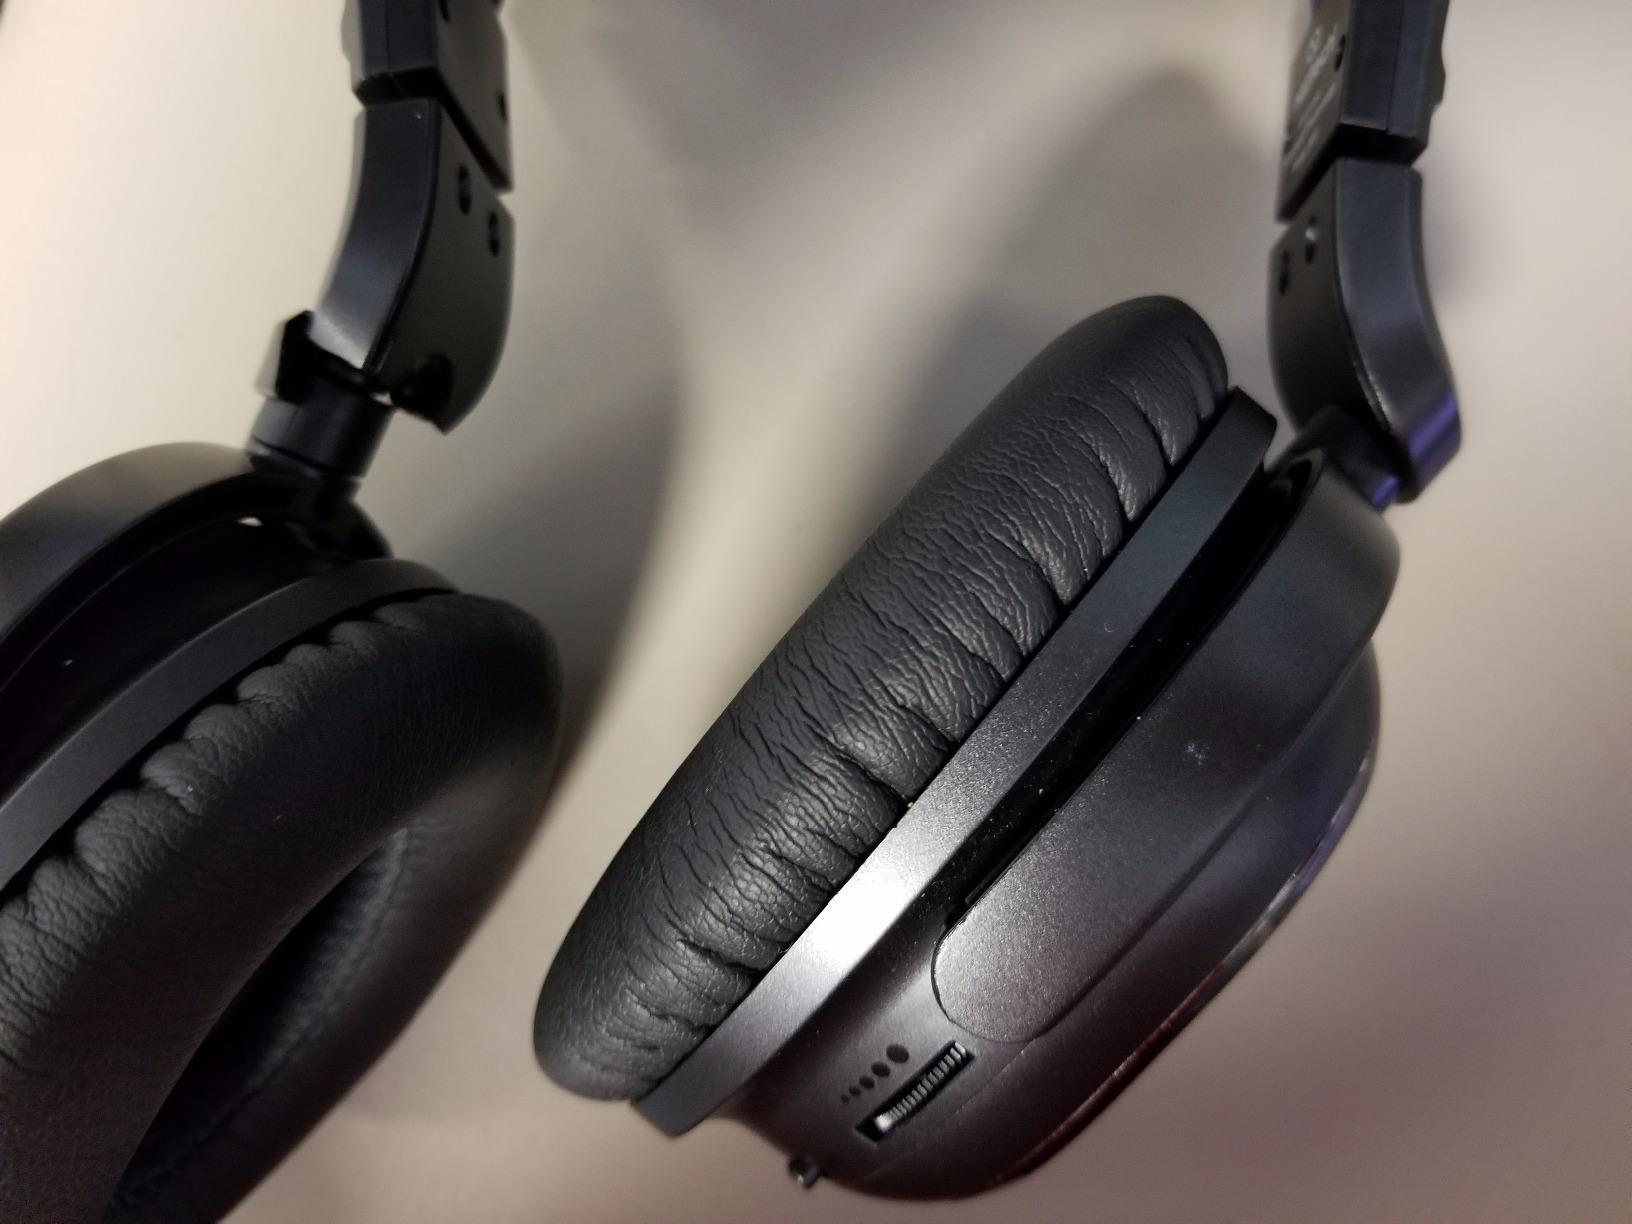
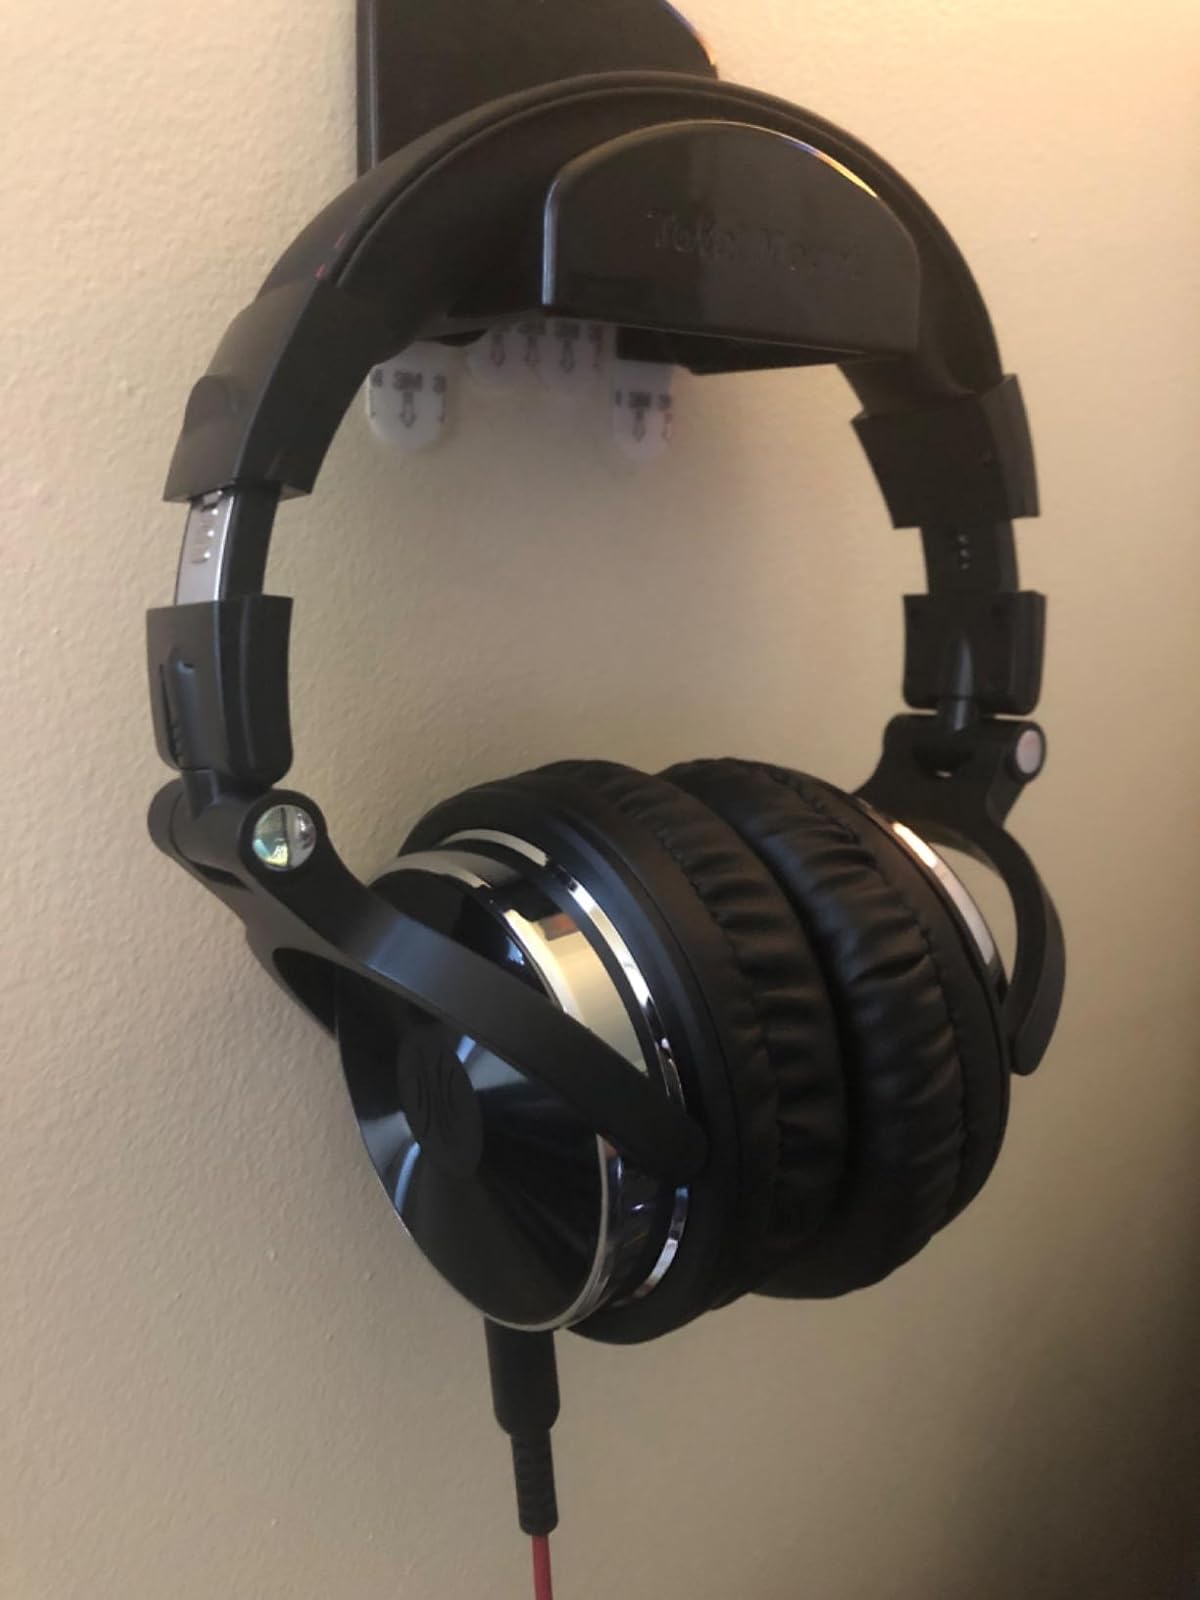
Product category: headphones
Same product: no